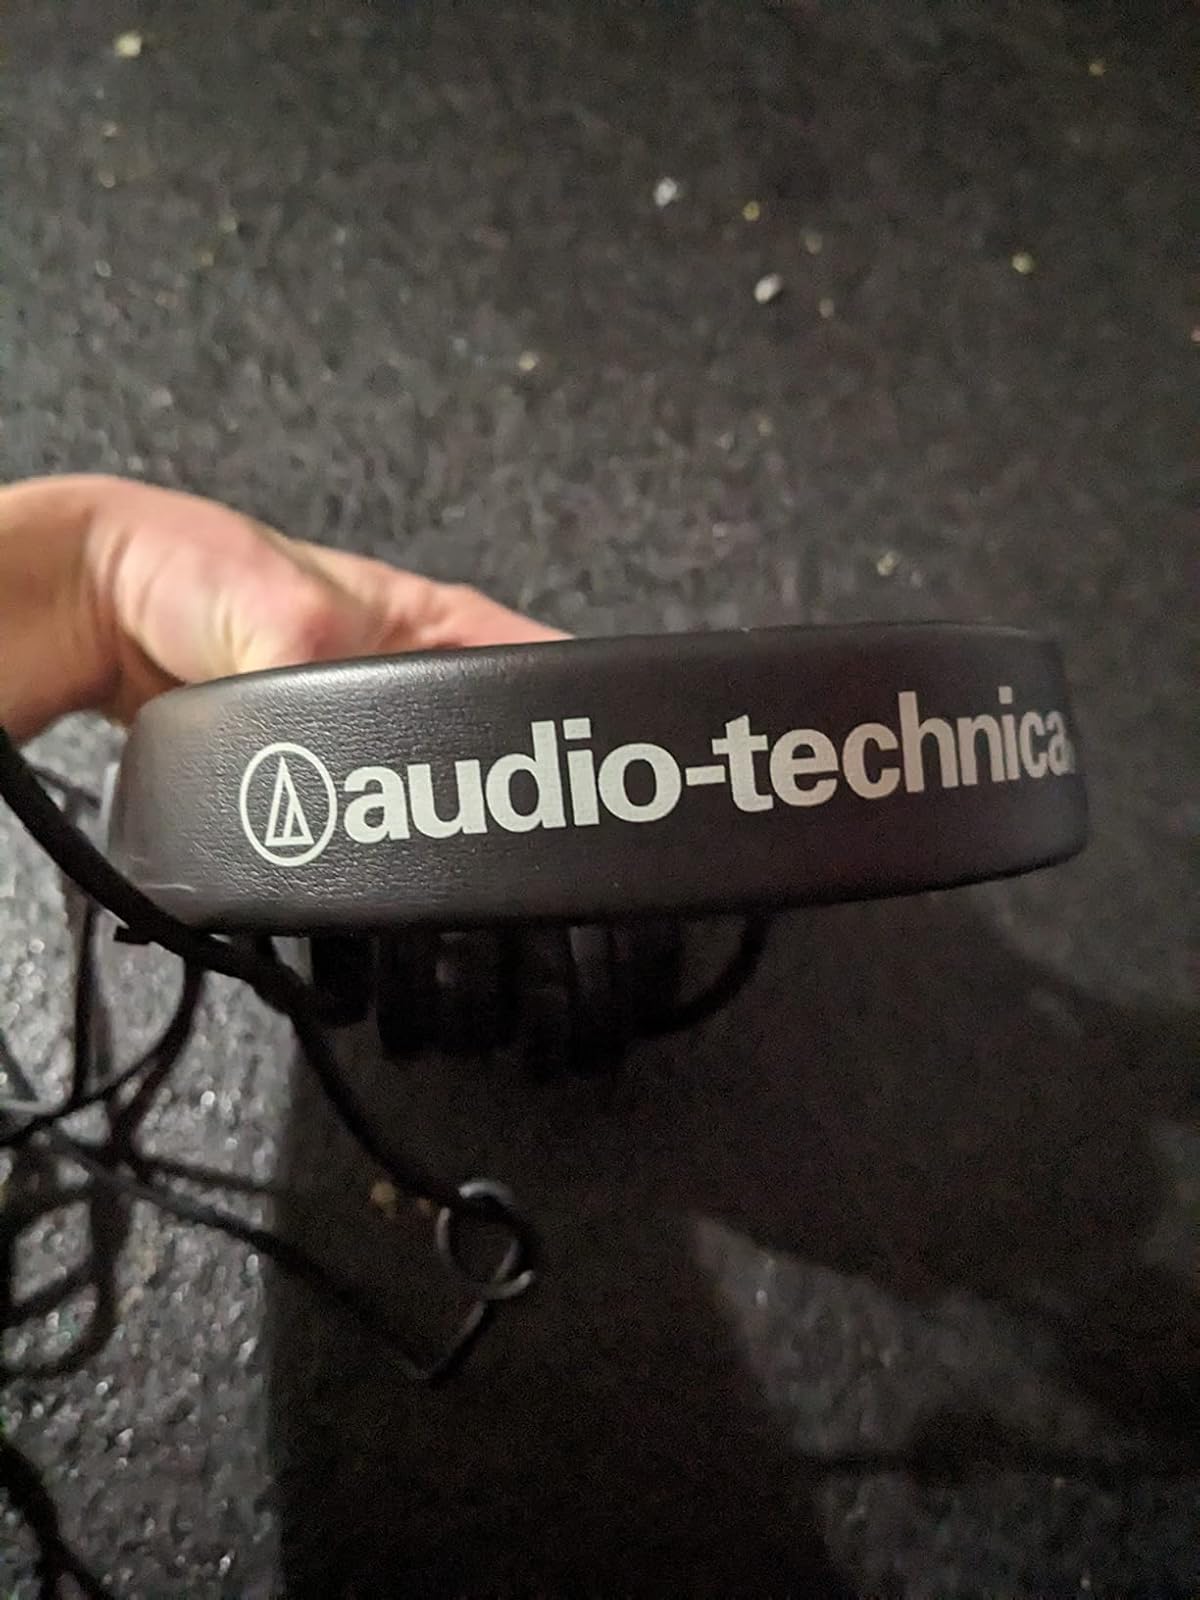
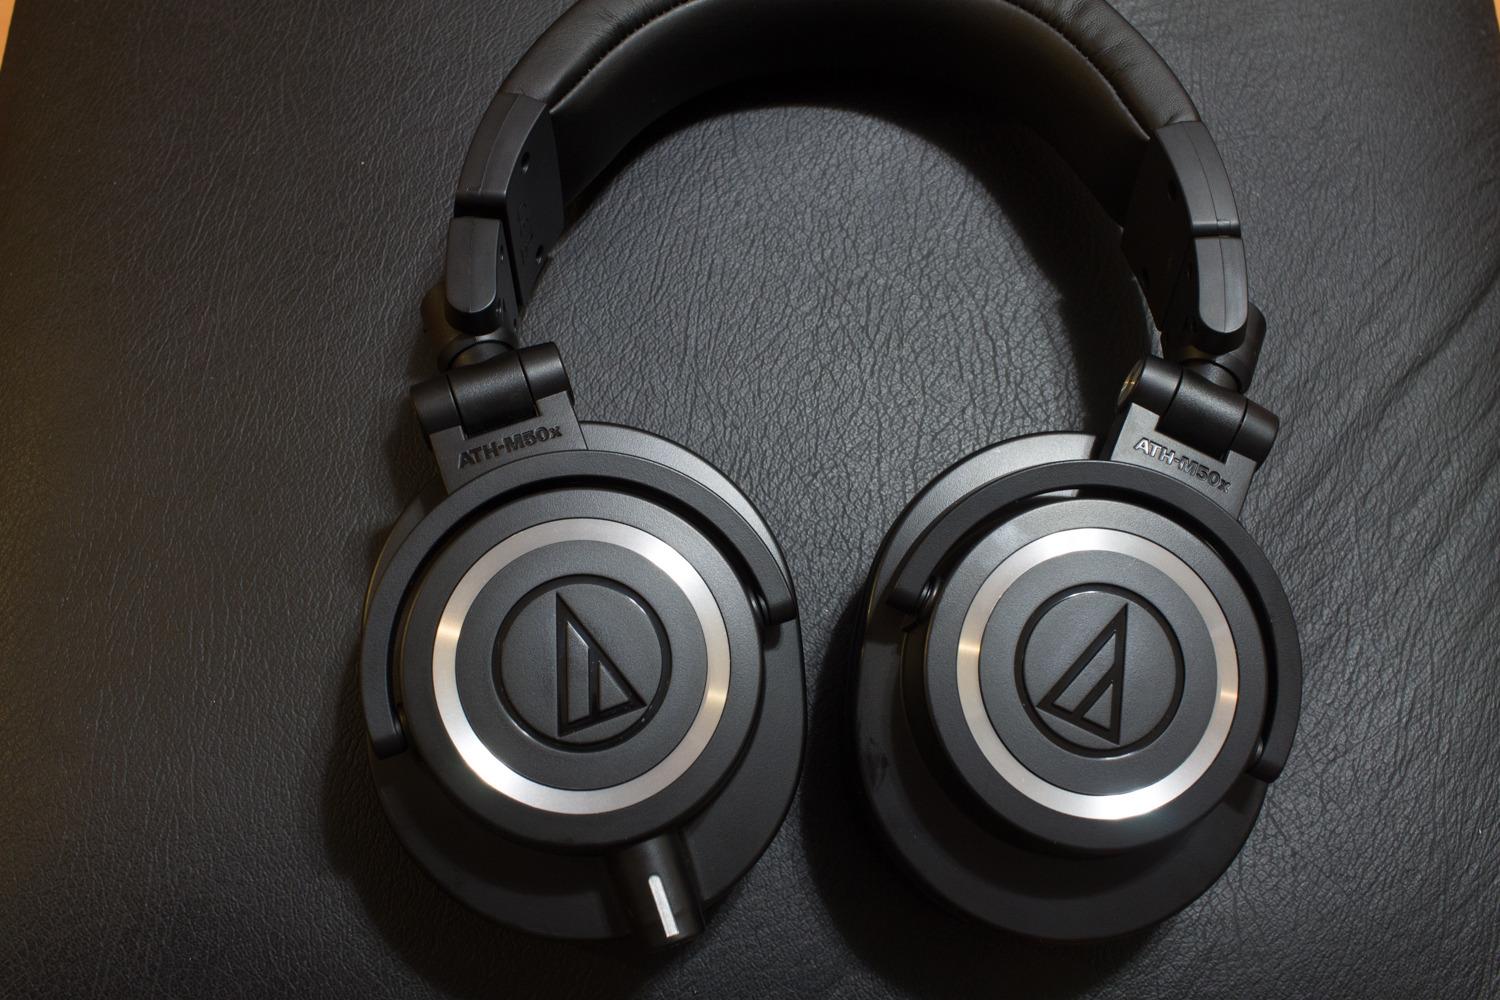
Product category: headphones
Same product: no